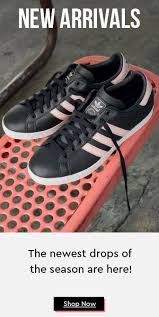
Label: Sneaker